James Leroy

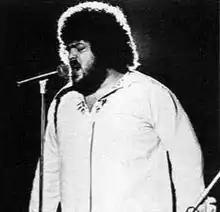

James Leroy (April 3, 1947 – May 10, 1979) was a Canadian singer, songwriter, recording artist and performer.